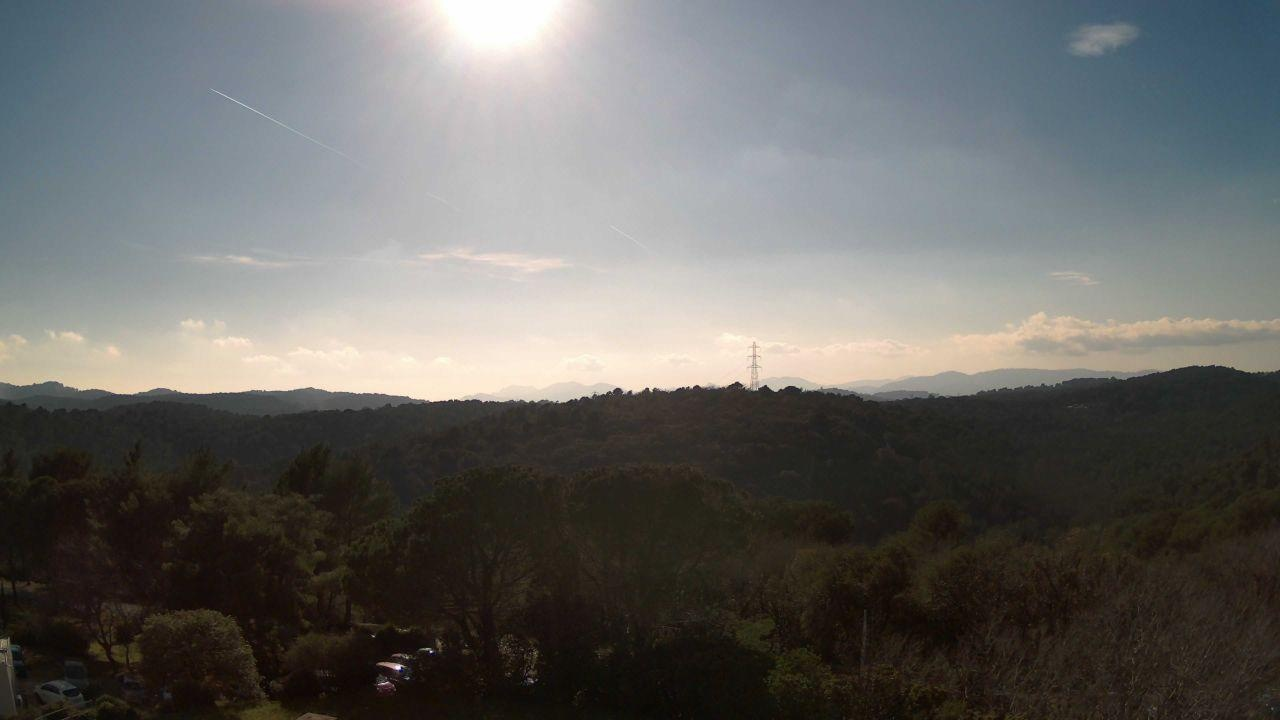
Fire: no
Smoke: no